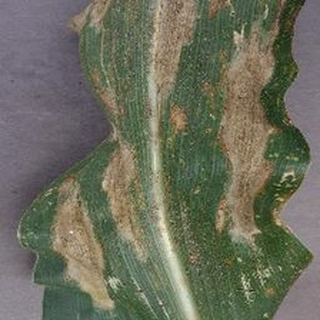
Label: corn_northern_leaf_blight